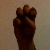
The image shows a hand gesture representing the letter 'E' in Indian Sign Language.